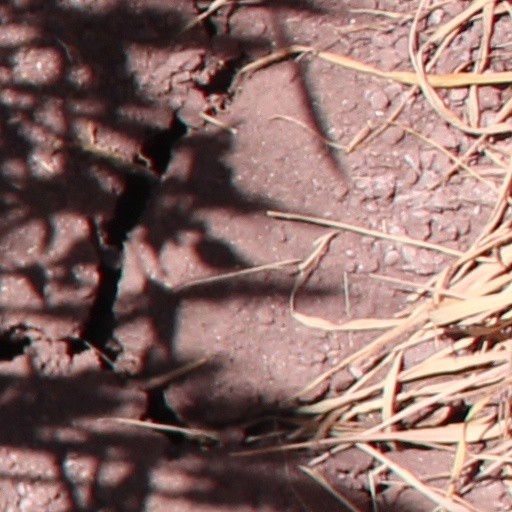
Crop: wheat